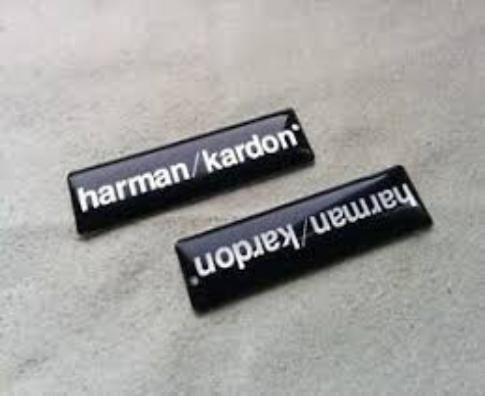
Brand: HARMAN KARDON
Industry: Electronic